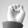
ASL letter: E